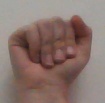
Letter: saad